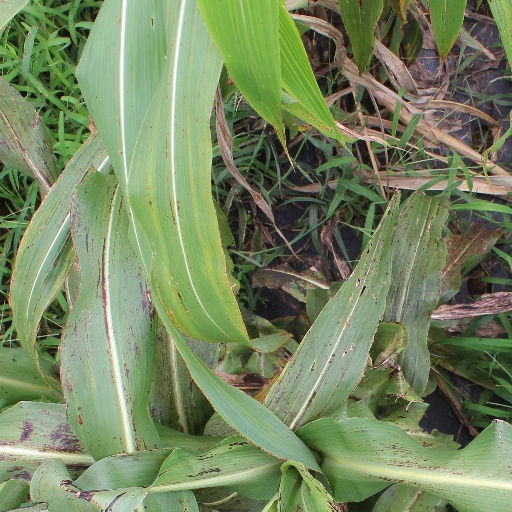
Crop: sorghum